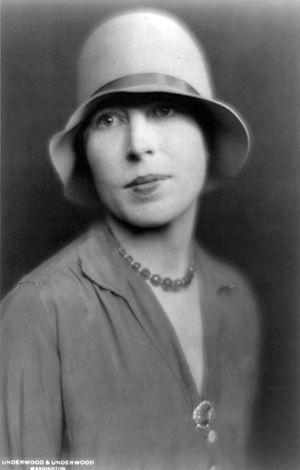
Dorothy Detzer, née le 1ᵉʳ décembre 1893 à Fort Wayne et morte le 7 janvier 1981 à Monterey, est une féministe et pacifiste américaine. Elle dirige la section américaine de la Ligue internationale des femmes pour la paix et la liberté entre 1924 et 1946.